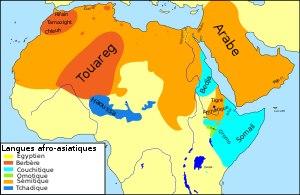
100 langues sont parlées en Éthiopie. Certaines comptent moins de 10 000 locuteurs. La plupart d'entre elles appartiennent aux langues afro-asiatiques ou nilo-sahariennes.